Emma Hutchinson

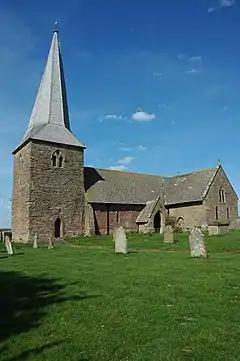
St James the Great, the parish church of Kimbolton

Born as Emma Sarah Gill in 1820, she married Thomas Hutchinson (1815-1903), the vicar of the parish of Kimbolton, Herefordshire, England, in 1847 and spent most of her life there. The couple occupied a cottage called Grantsfield. Hutchinson's interest in butterflies and moths started when her young son Thomas captured a swallow-tailed moth.